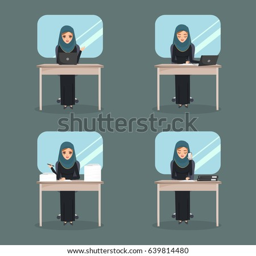
woman working at office with a laptop .